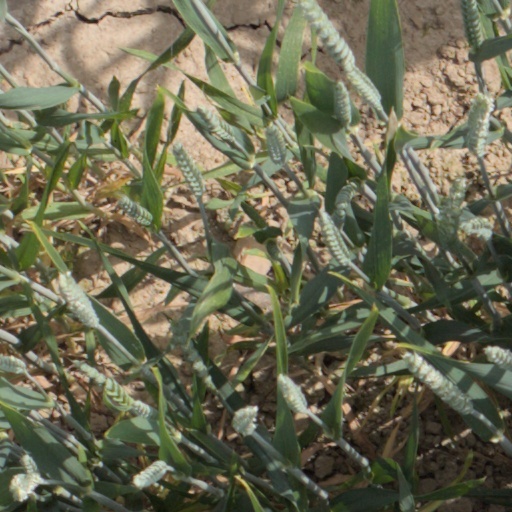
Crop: wheat